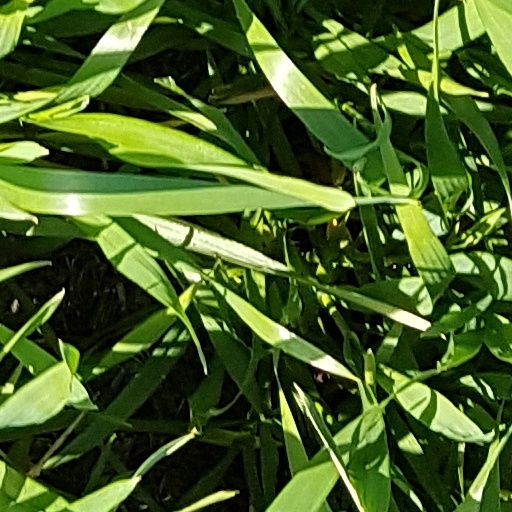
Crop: wheat